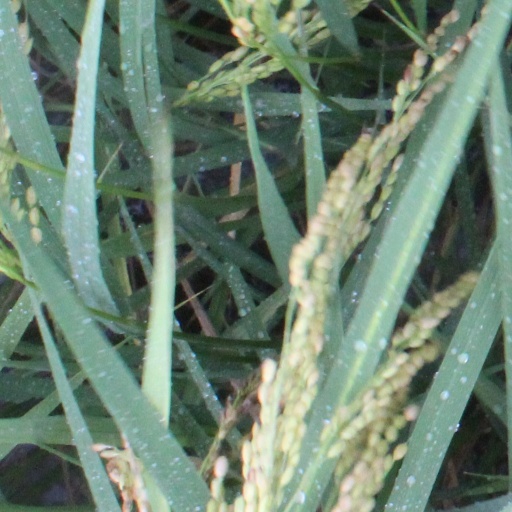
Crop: rice